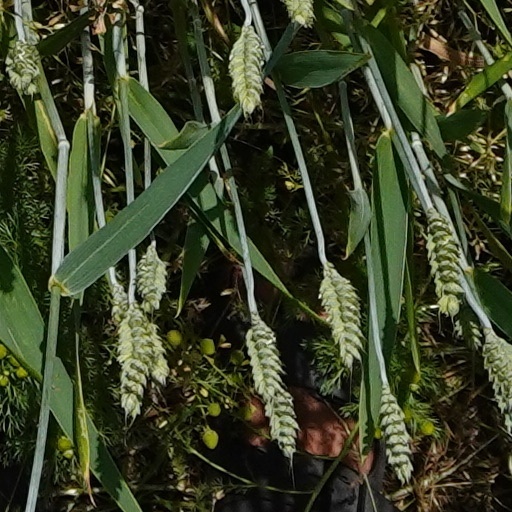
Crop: wheat